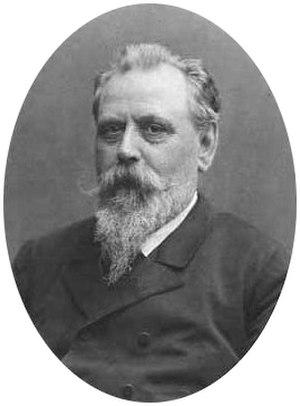
Carl Frederic Aagaard, né le 29 janvier 1833 à Odense et mort le 2 novembre 1895 à Copenhague, est un peintre danois.